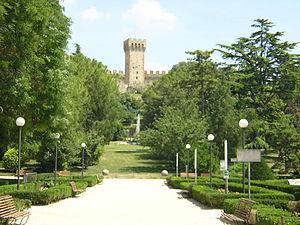
Este est une commune italienne de 16 270 habitants, autrefois nommée Ateste, située dans la province de Padoue, en Vénétie au sud des monts Euganéens et au nord du Pô, au sud-ouest du chef-lieu de la province. Elle est connue depuis l'âge du fer comme site majeur de la culture « atestina » ou culture « paléo-vénète. »